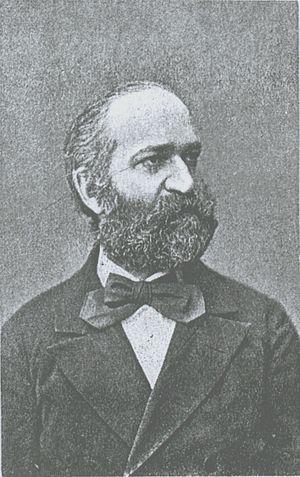
Ferdinand Heinrich Thieriot est un violoncelliste et compositeur allemand.